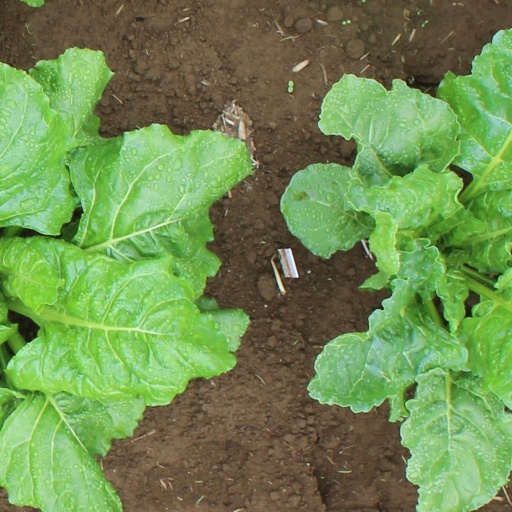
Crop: sugar beet